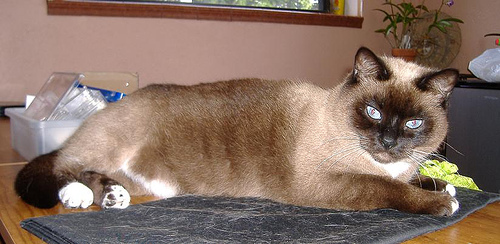
user: Given an image and a question. Answer the question in a short answer. Question: What does this animal have in common with the country of thailand? Short Answer:
assistant: siamese